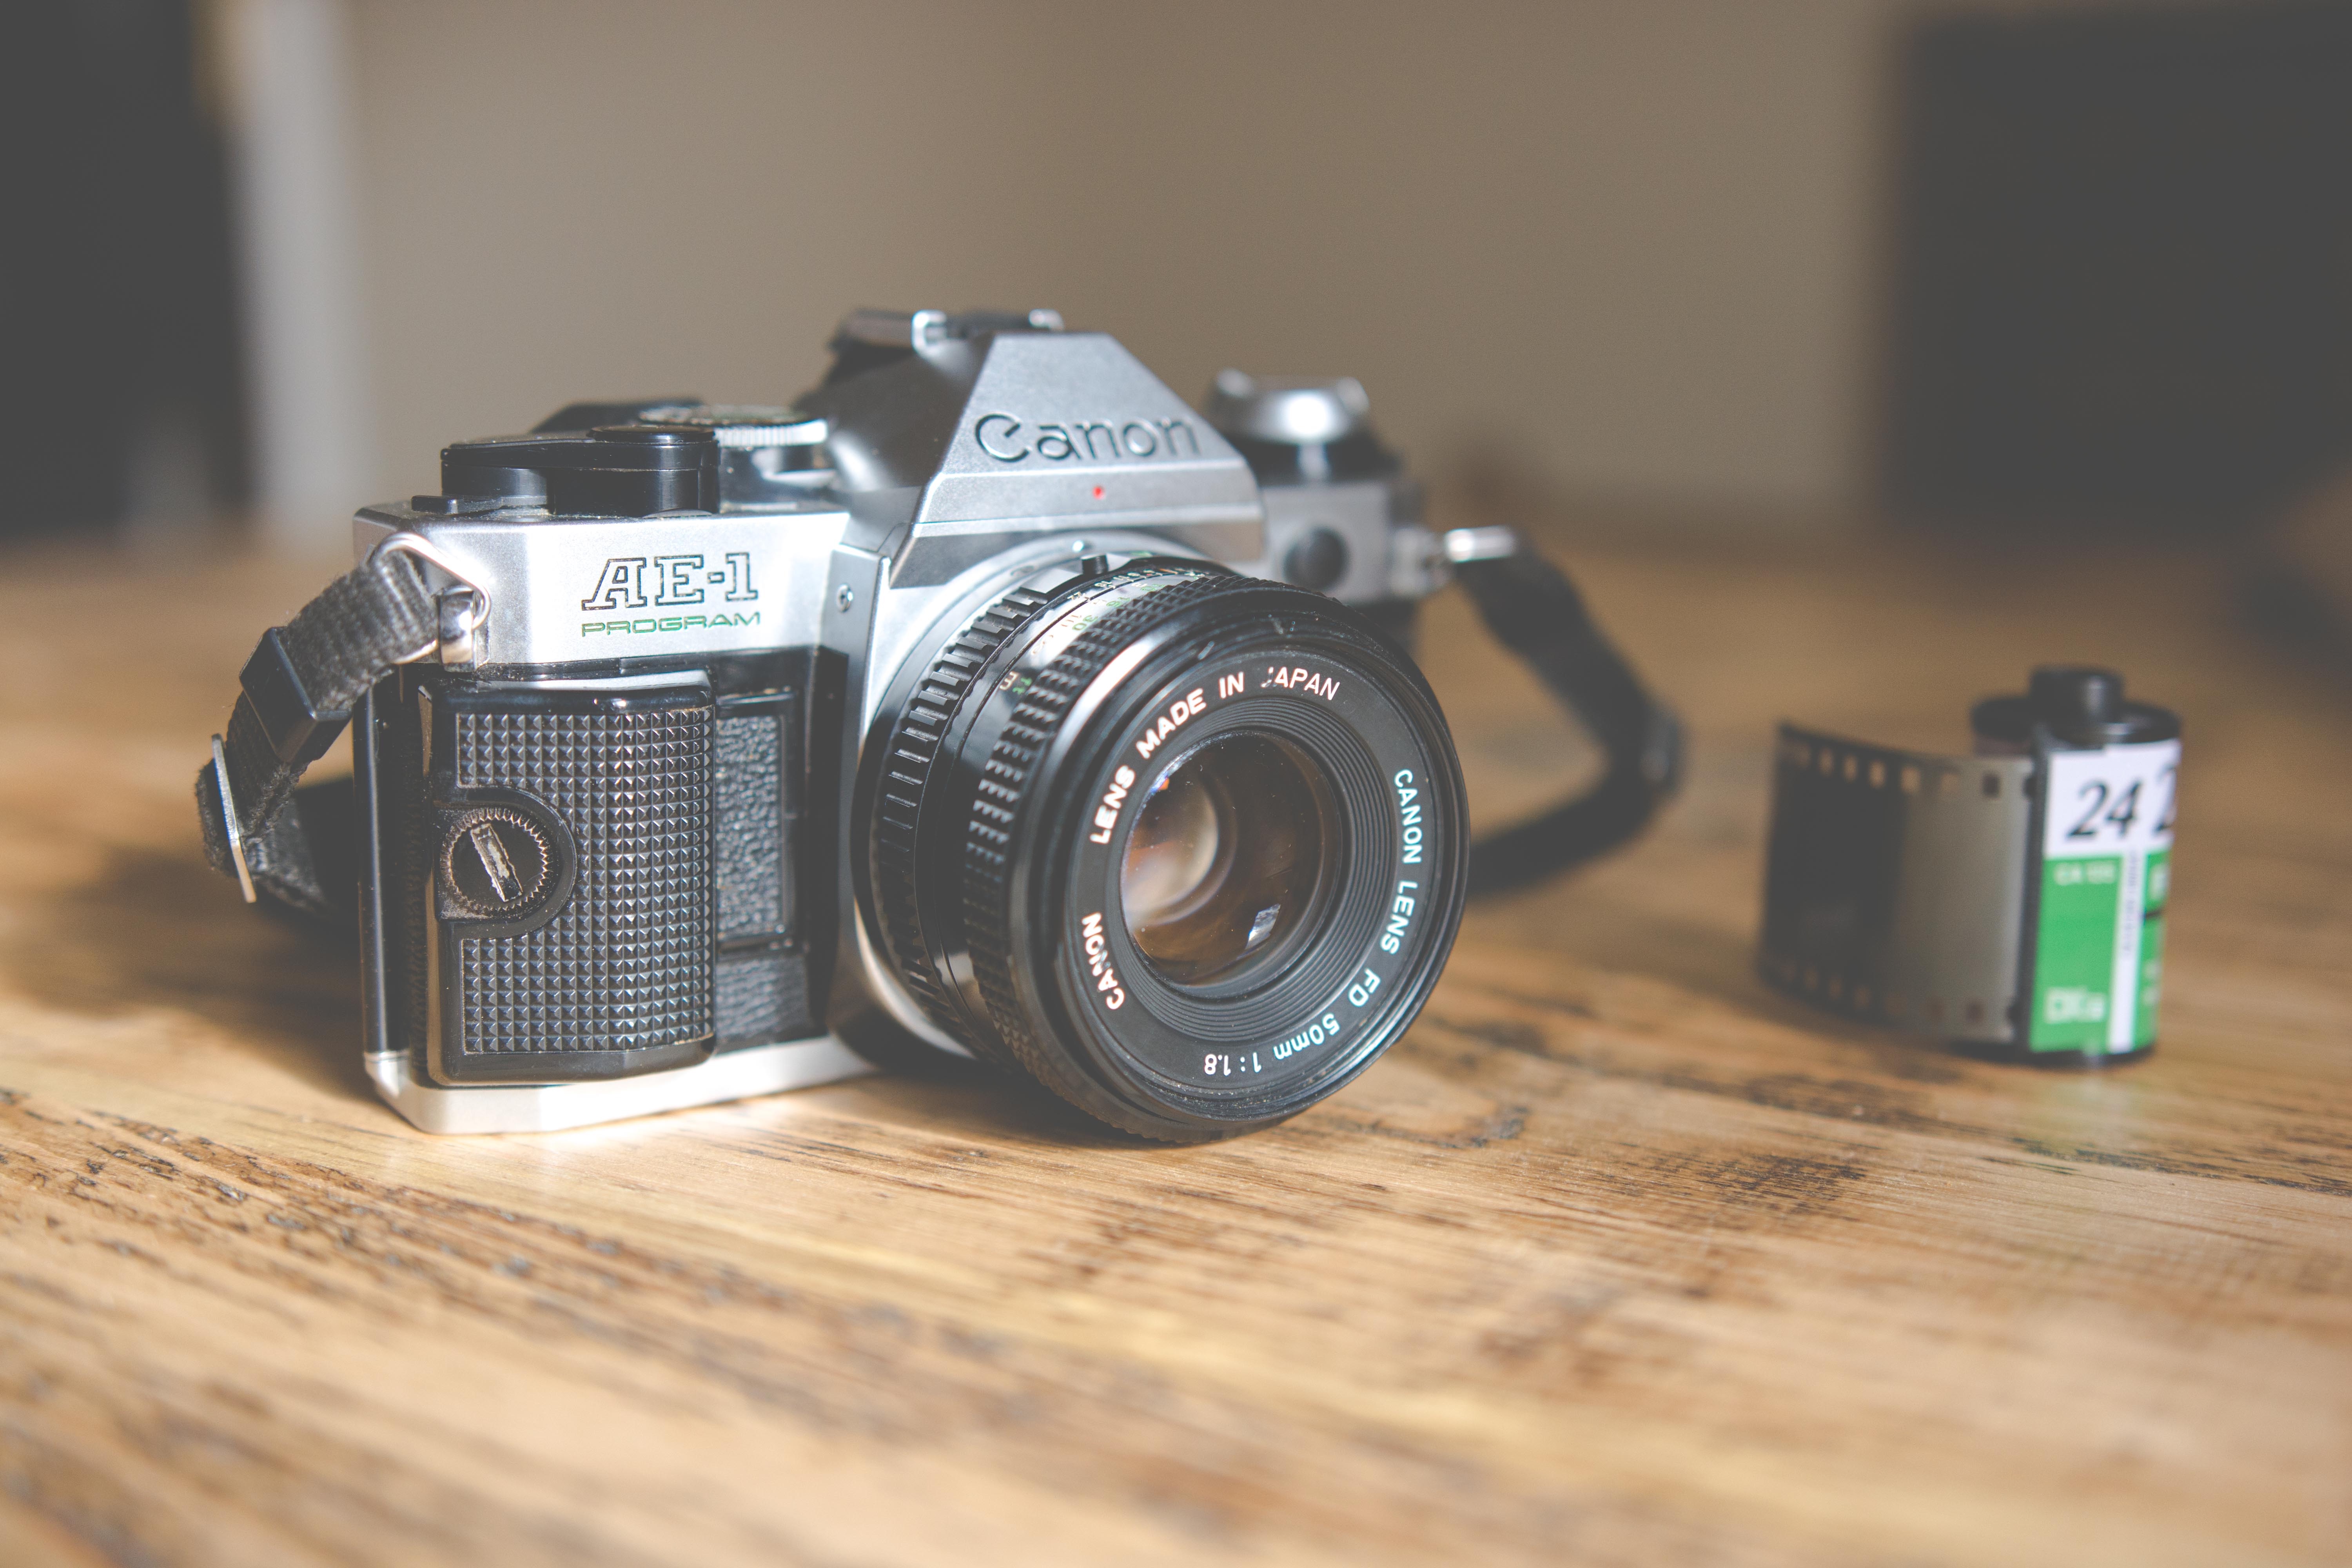
camera, reflex camera, digital camera, camera lens, digital slr, single lens reflex camera, cameras optics